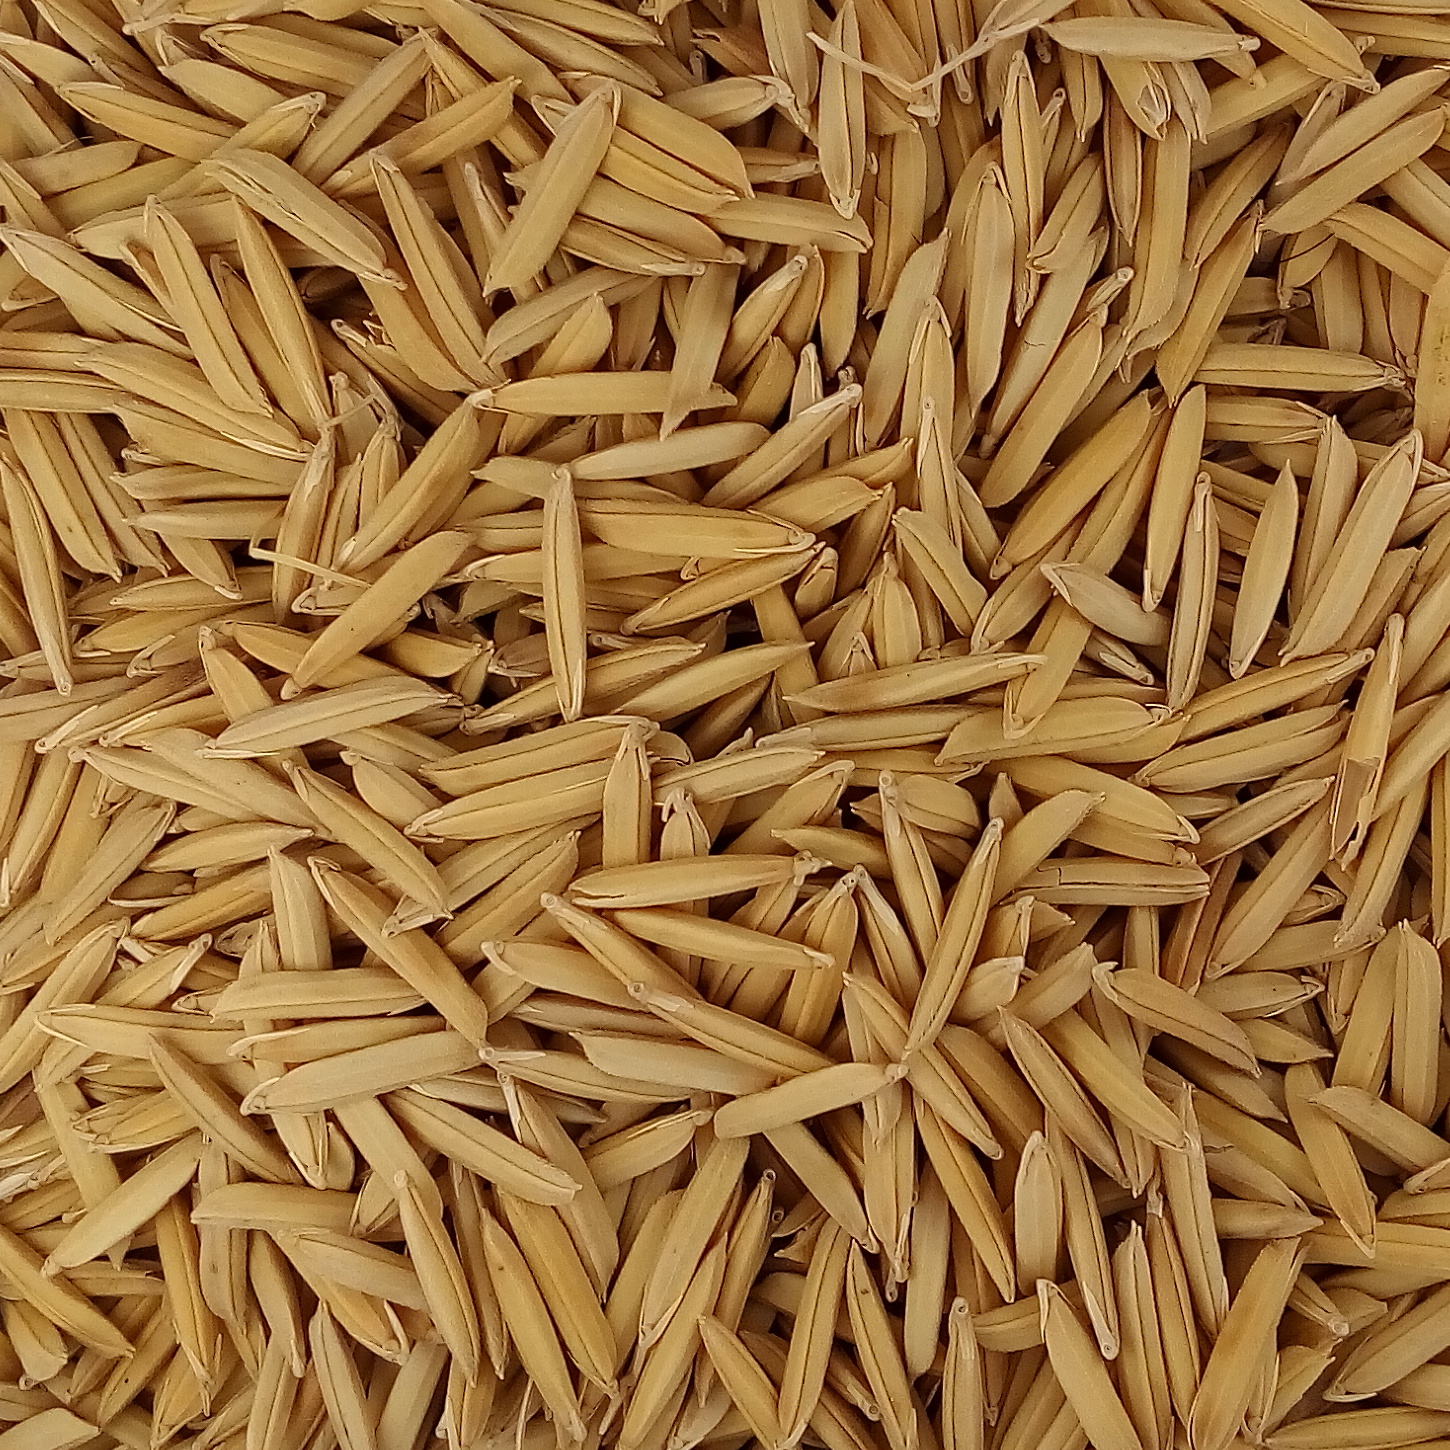
Rice seed variety: 1509